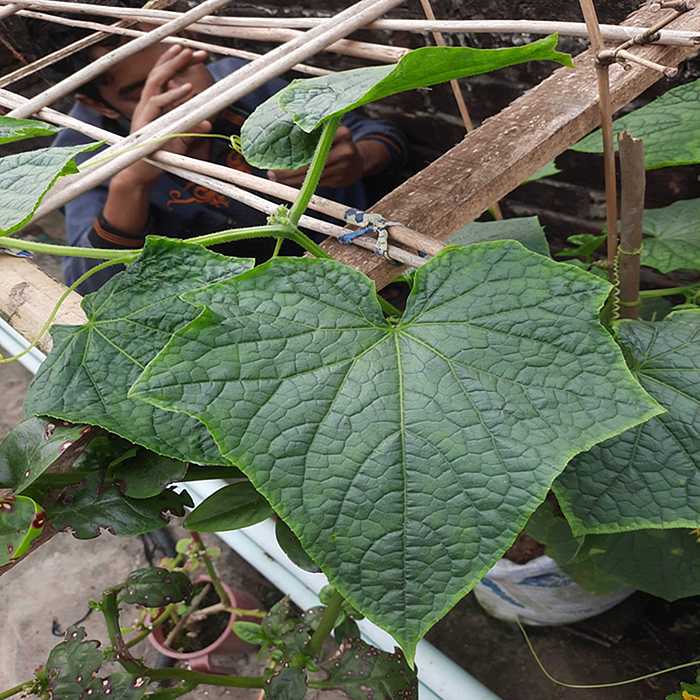
Plant: Cucumber
Label: Fresh leaf